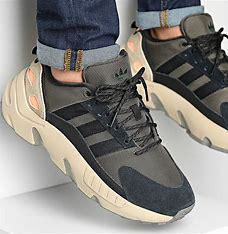
Brand: Adidas
Model: ZX 22 Boost